Dallach Sunrise

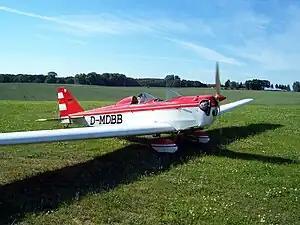

The Dallach D.2 Sunrise, also known as the WDFL Sunrise after its suppliers, is a single-engine, single-seat cantilever monoplane. It was designed and marketed as a homebuilt aircraft in Germany by Wolfgang Dallach.